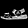
Label: Sandal